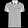
Label: T - shirt / top